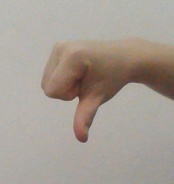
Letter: waw